My Nanny's Secret

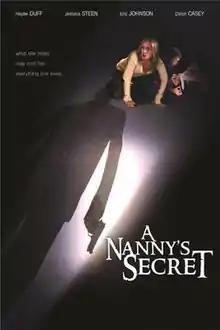

My Nanny's Secret (originally A Nanny's Secret) is a 2009 Lifetime Channel original Thriller/Mystery/Crime movie starring Haylie Duff and directed by Douglas Jackson. A home invasion robbery ends in tragedy when a member of the wealthy Tyrell family is killed. Their live-in nanny, Claudia (Haylie Duff), begins to secretly suspect that her troubled brother (Dillon Casey) may be the murderer. Unwilling to share her suspicions until she is certain, Claudia begins her own investigation, which takes her down a very dark and unexpected road. The more that Claudia finds out about the killer, the closer she comes to their secrets, ultimately putting her own life in terrible danger. The film premiered on October 7, 2009 in Canada.